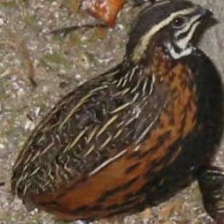
Species: HARLEQUIN QUAIL
Scientific name: COTURNIX DELEGORGUEI
ImageNet parent category: quail